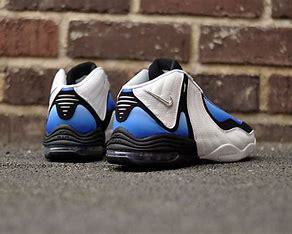
Brand: Nike
Model: Air 3